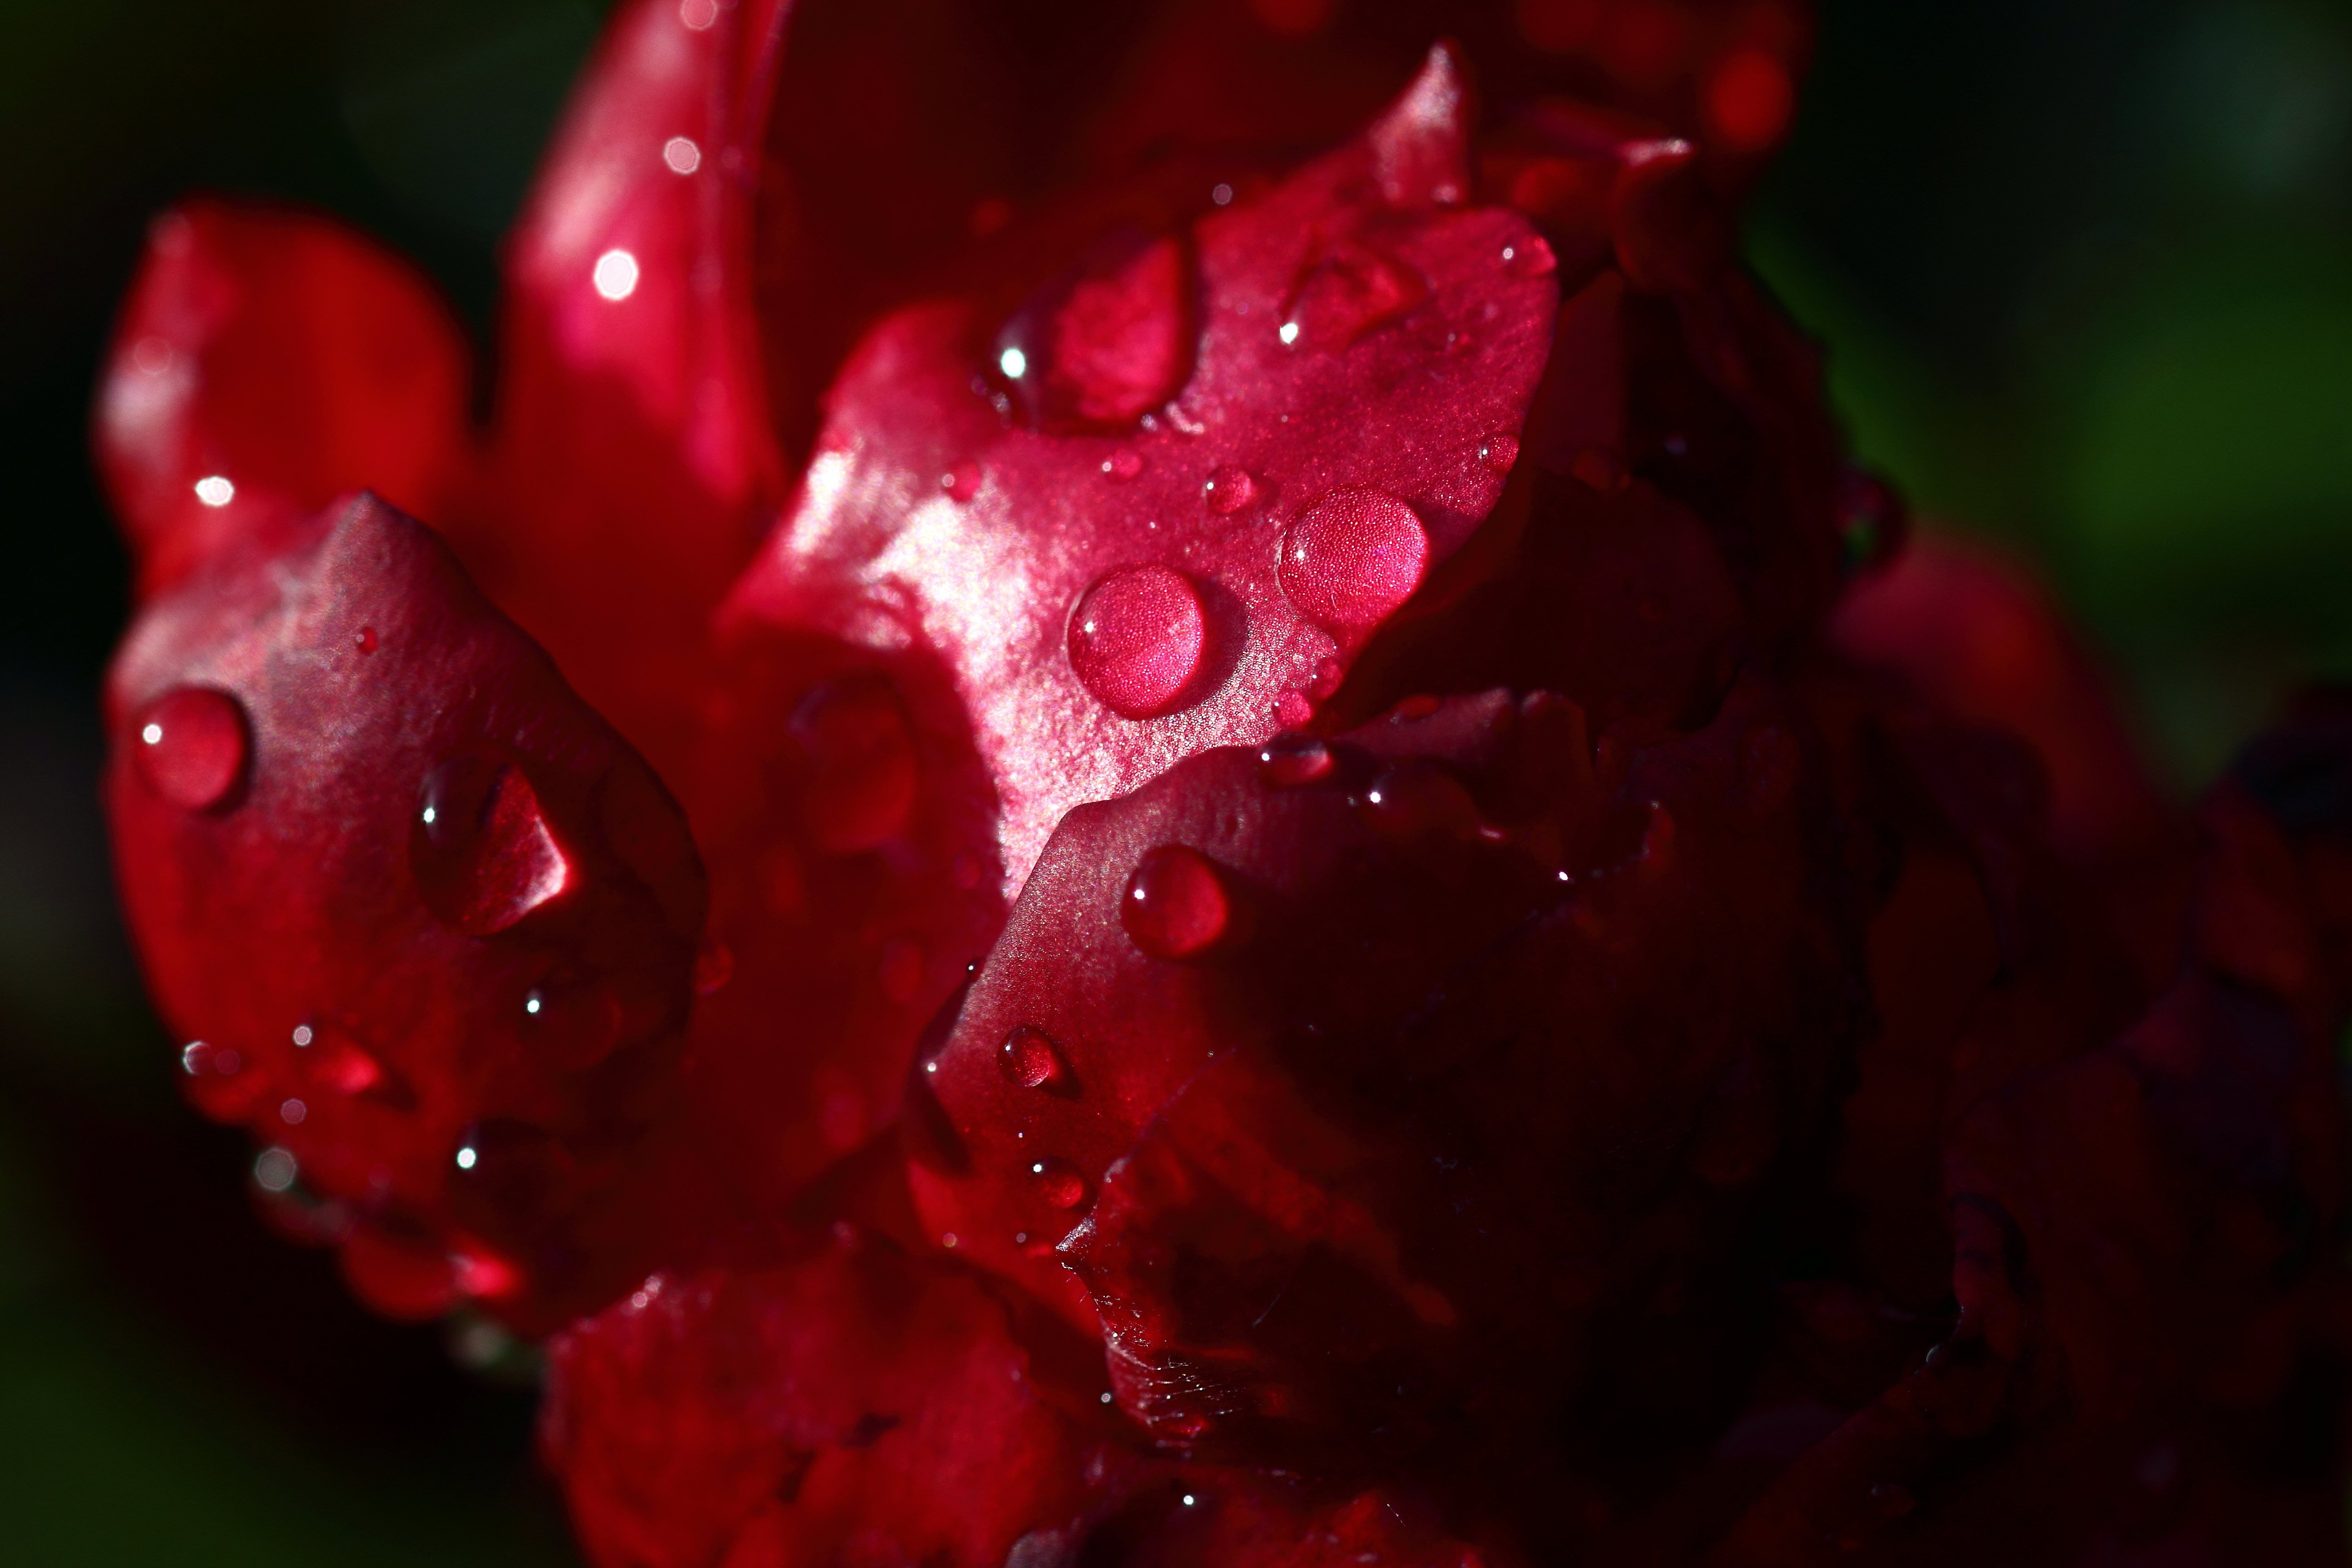
nature, blossom, plant, photography, leaf, flower, petal, rose, red, produce, macro, flora, close up, naturaleza, ggl1, gaby1, xovesphoto, varios, some, canoneos550d, gphoto, canon10mm, macro photography, flowering plant, rose family, land plant